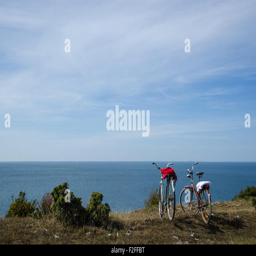
bikes with towels stands by the coast of the swedish island